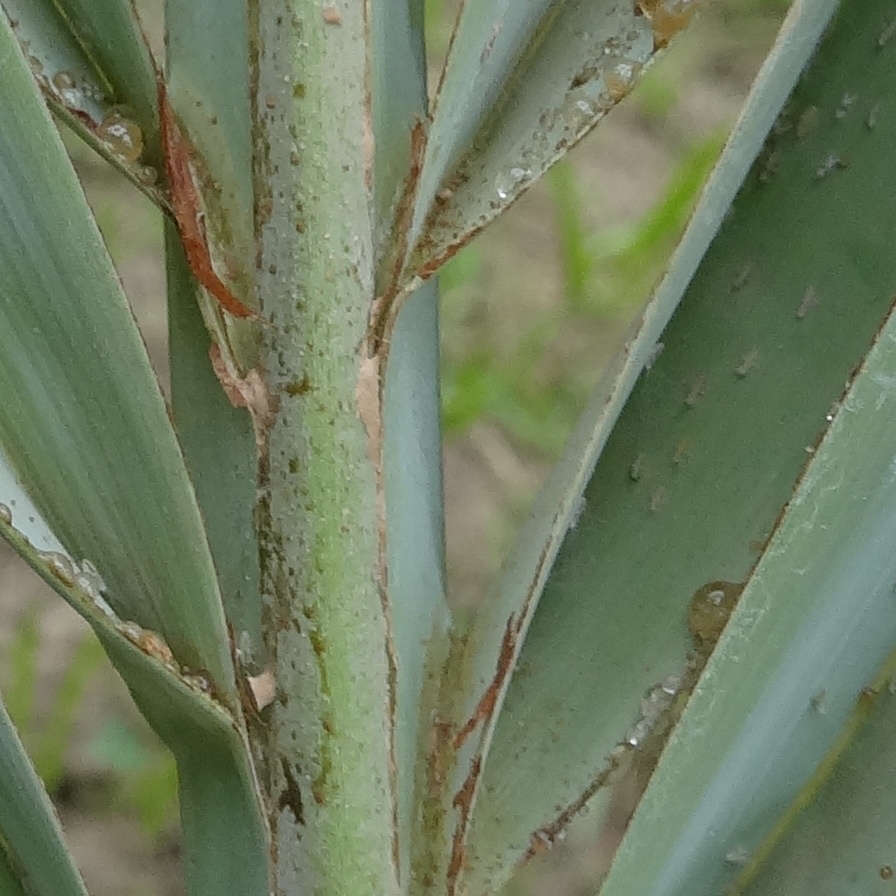
Label: Dubas